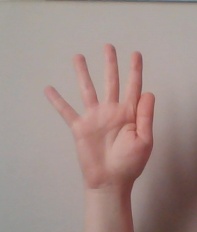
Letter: sheen